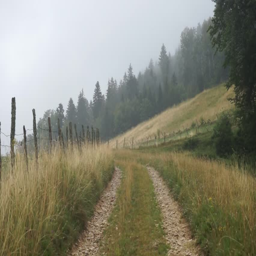
track on the field near fence